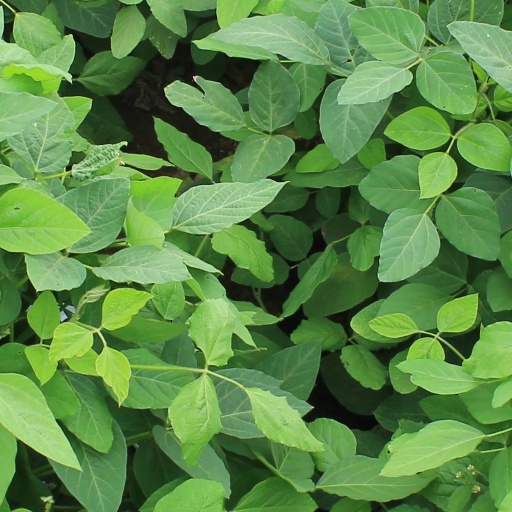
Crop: soybean